White roll

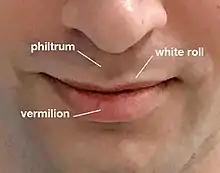
White roll on lips

White roll is the white line that borders the top of the upper lip. It is an adnexal mass of specialized glands and fat. White roll occurs naturally for nearly everyone, although it can be not white and less visible for dark skinned individuals. Well defined white roll indicates youthfulness and is considered aesthetically pleasing.